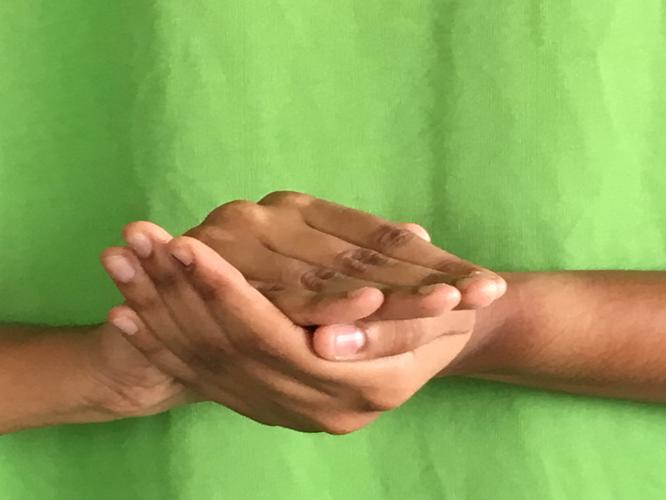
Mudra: Samputa
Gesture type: double_hand